Nightingale (musical)

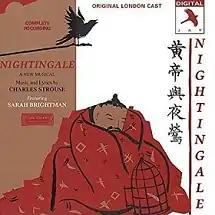
Original London cast recording

Nightingale: A New Musical is a musical (described by the composer as a children's opera) in one act, with book, music and lyrics by Charles Strouse. It is based on Hans Christian Andersen's 1843 fairy tale, "The Nightingale", and tells the story of a Chinese emperor who learns, nearly too late, that wealth cannot buy happiness.